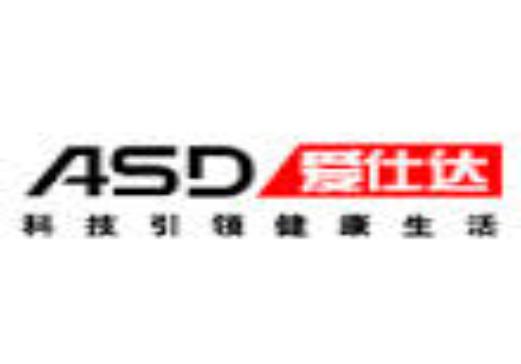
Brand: asd
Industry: Necessities